AIM-9 Sidewinder

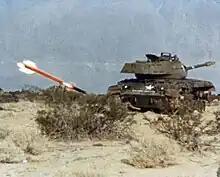
Experimental use of an AIM-9L against an M41 Walker Bulldog at China Lake, 1971

Naval Air Weapons Station China Lake experimented with Sidewinders in the air-to-ground mode including use as an anti-tank weapon.